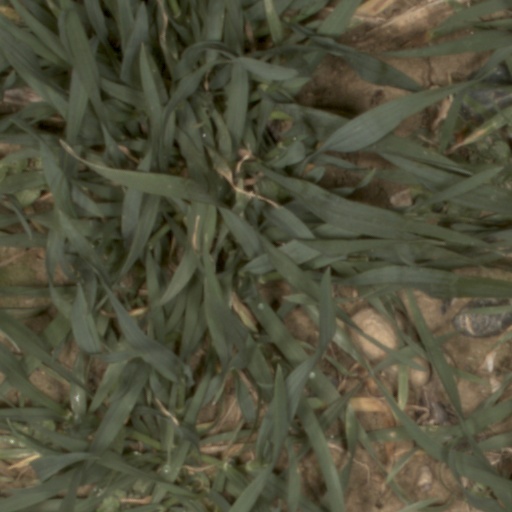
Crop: wheat